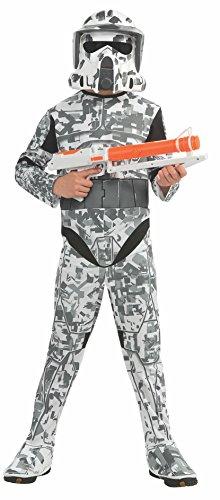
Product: Rubies Star Wars Clone Wars Child's Arf Trooper Costume and Mask, Large
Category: Toys & Games | Dress Up & Pretend Play | Costumes
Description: Rubie’s has Star Wars costumes, accessories, and decor items from all movies and in sizes and styles for the entire family.
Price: $27.99
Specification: ProductDimensions:17x12x3inches|ItemWeight:13ounces|ShippingWeight:14.9ounces(Viewshippingratesandpolicies)|DomesticShipping:ItemcanbeshippedwithinU.S.|InternationalShipping:ThisitemcanbeshippedtoselectcountriesoutsideoftheU.S.LearnMore|ASIN:B003D7WLCM|Itemmodelnumber:883990-L|Manufacturerrecommendedage:8-10years